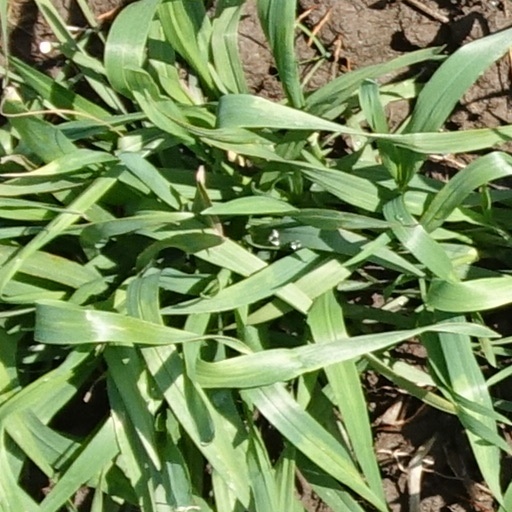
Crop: wheat